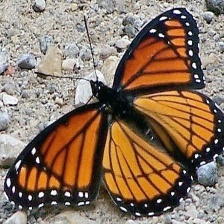
Species: VICEROY
Butterfly family (ImageNet category): monarch